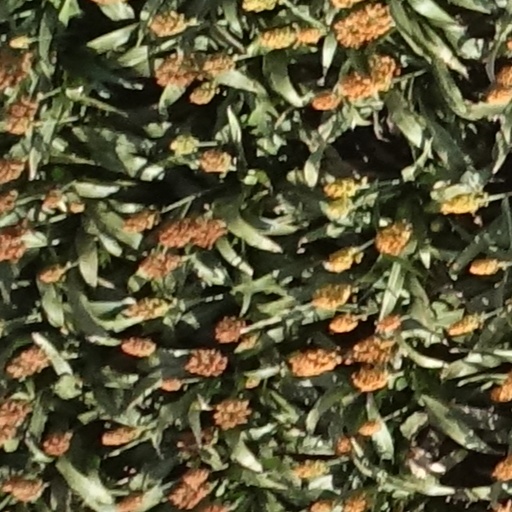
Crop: sorghum